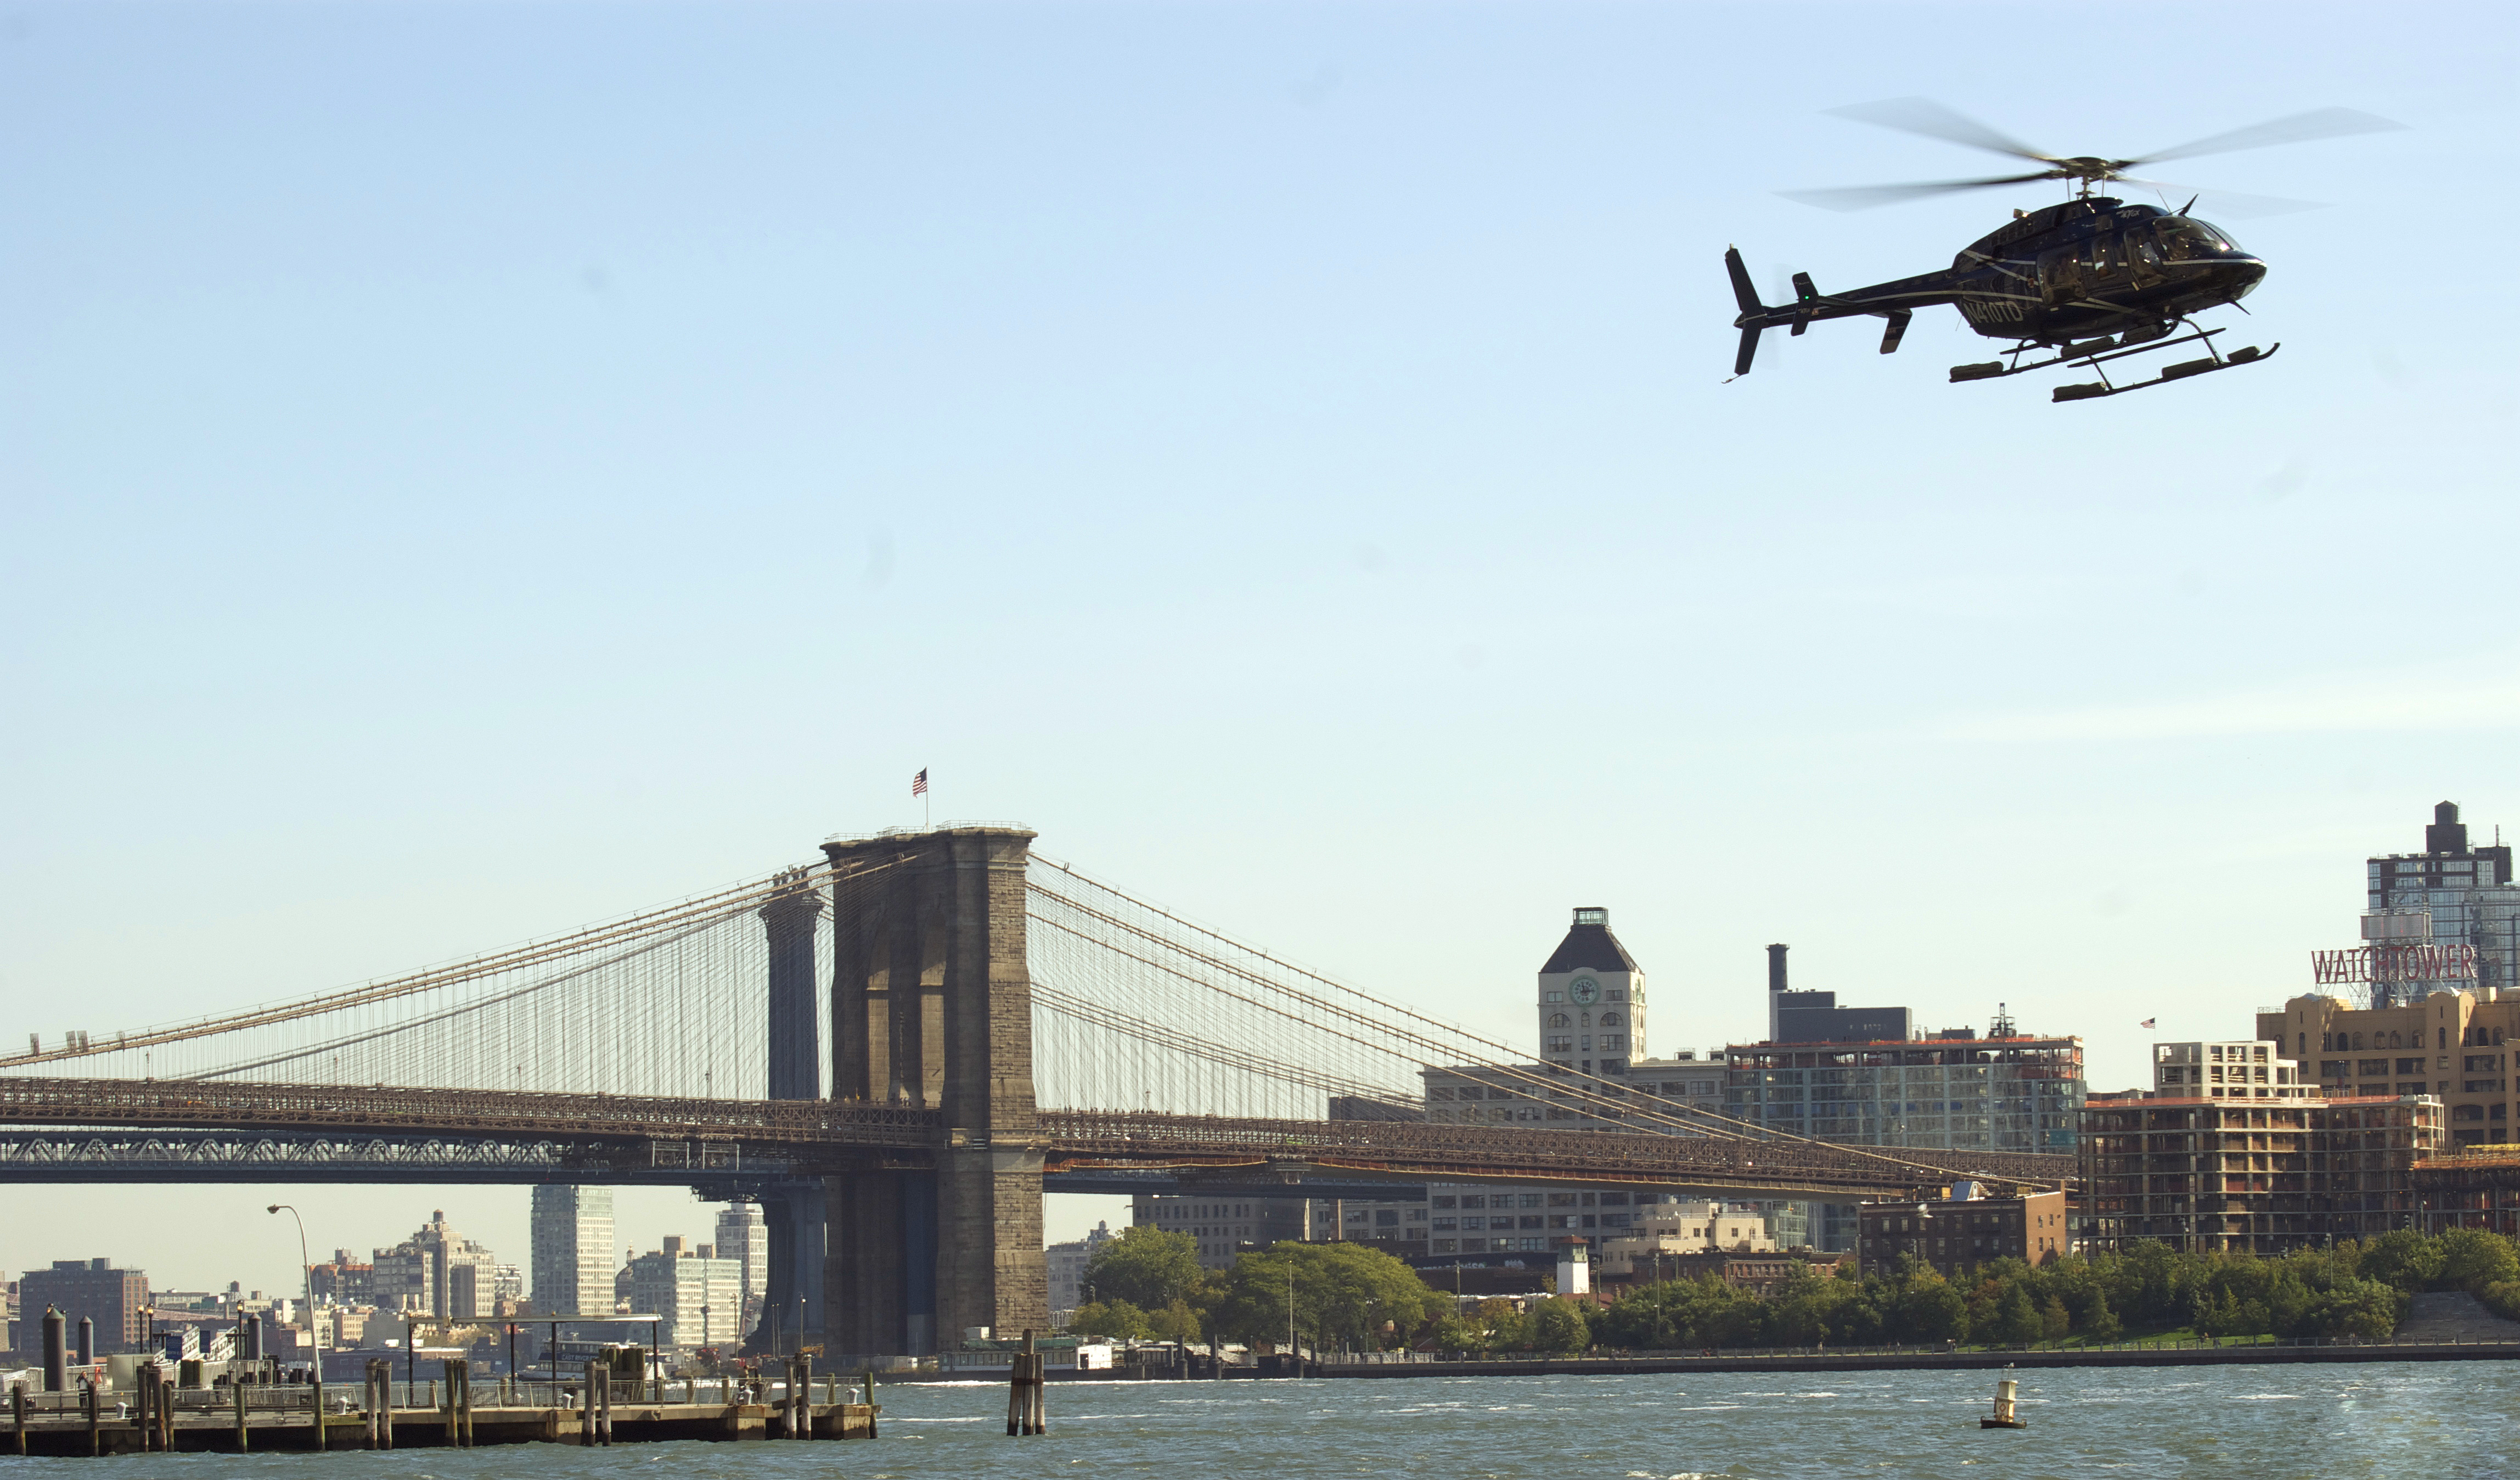
bridge, skyline, river, aircraft, vehicle, landmark, atmosphere of earth